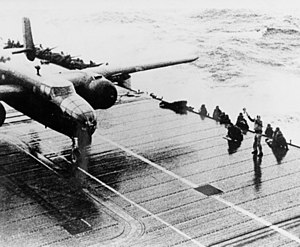
Stillehavskrigen / Krigens forløb / 1942 / De første japanske tilbageslag
B-25 kort før starten på Doolittle Raidet
Stillehavskrigen er en samlet betegnelse for de krige, der opstod som et resultat af Japans ekspansionspolitik i 1930'erne og 1940'erne. Stillehavskrigen foregik dels i Kina og Sydøstasien, dels i store dele af Stillehavsområdet. Fra 1941 blev krigen en del af 2. verdenskrig.